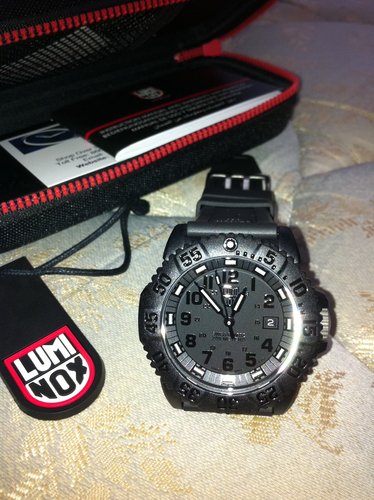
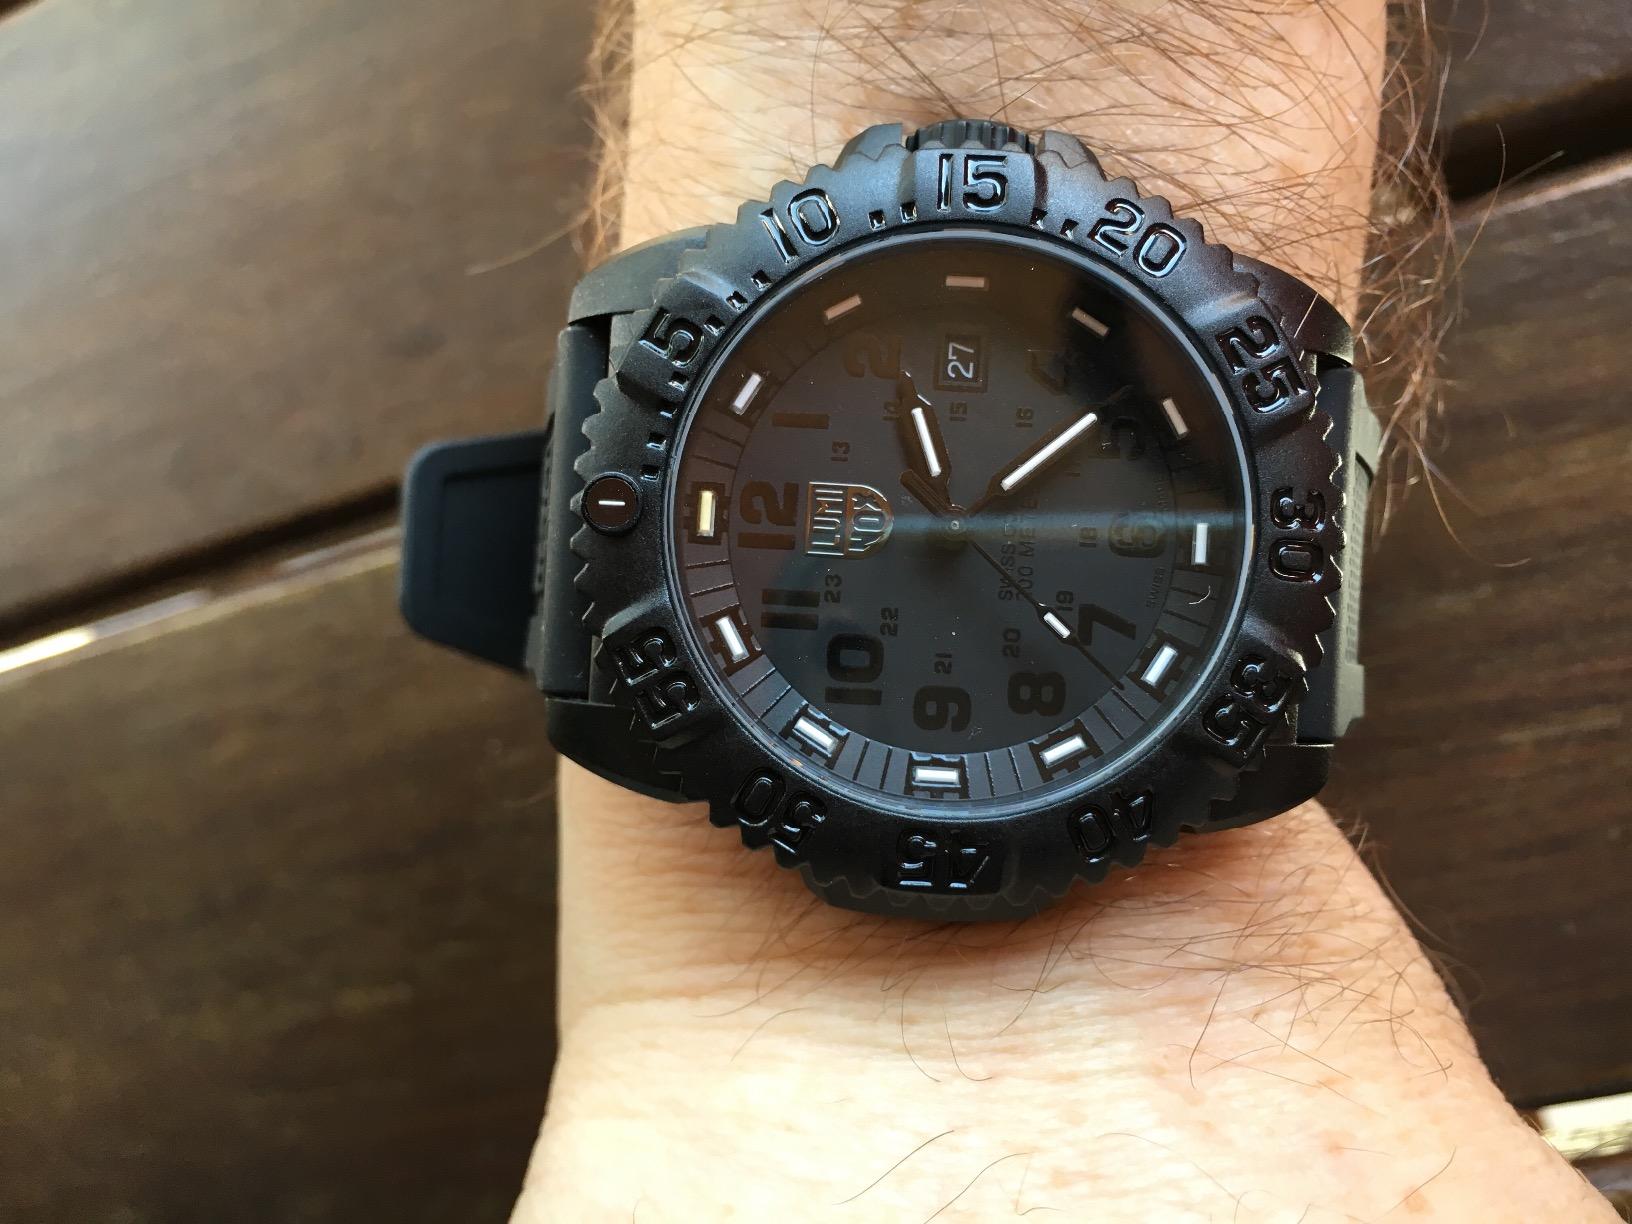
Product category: accessories_watch
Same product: yes